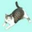
Label: cat